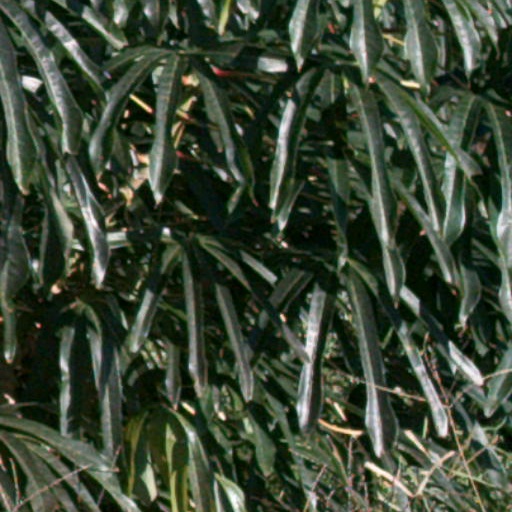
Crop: cassava